Mika LaVaque-Manty

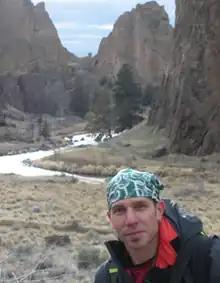
LaVaque-Manty in 2014

Mika LaVaque-Manty (born 1966) is an American political scientist and Arthur F. Thurnau Professor and associate professor at the University of Michigan. He is known for his works on liberal theory and Immanuel Kant and is a winner of the 2010 University of Michigan Press Book Award.